Fly

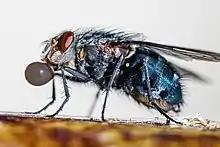
A calliphorid "bubbling"

Diptera go through a complete metamorphosis with four distinct life stages – egg, larva, pupa and adult.